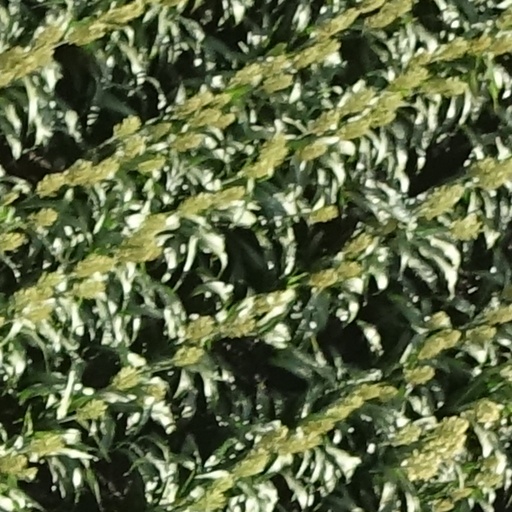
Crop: sorghum